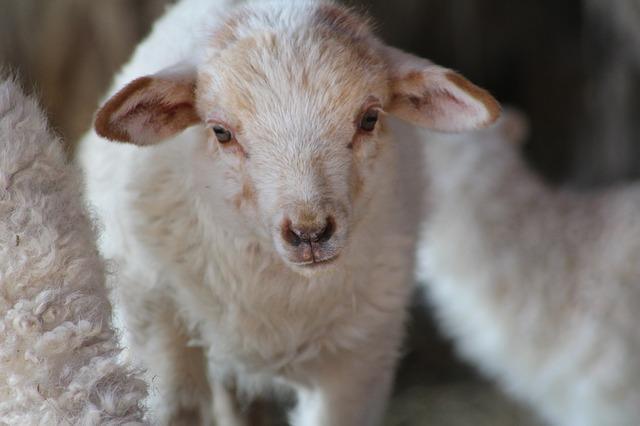
sheep